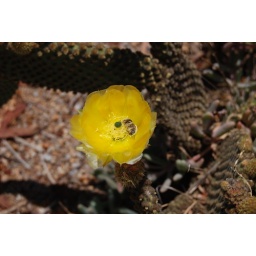
bee in yellow flower